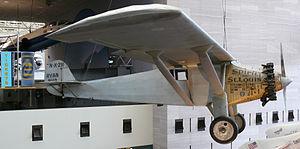
Le Spirit of Saint Louis est l'avion utilisé par l'aviateur américain Charles Lindbergh pour effectuer la première traversée aérienne de New York à Paris – en solitaire et sans escale – les 20 et 21 mai 1927.